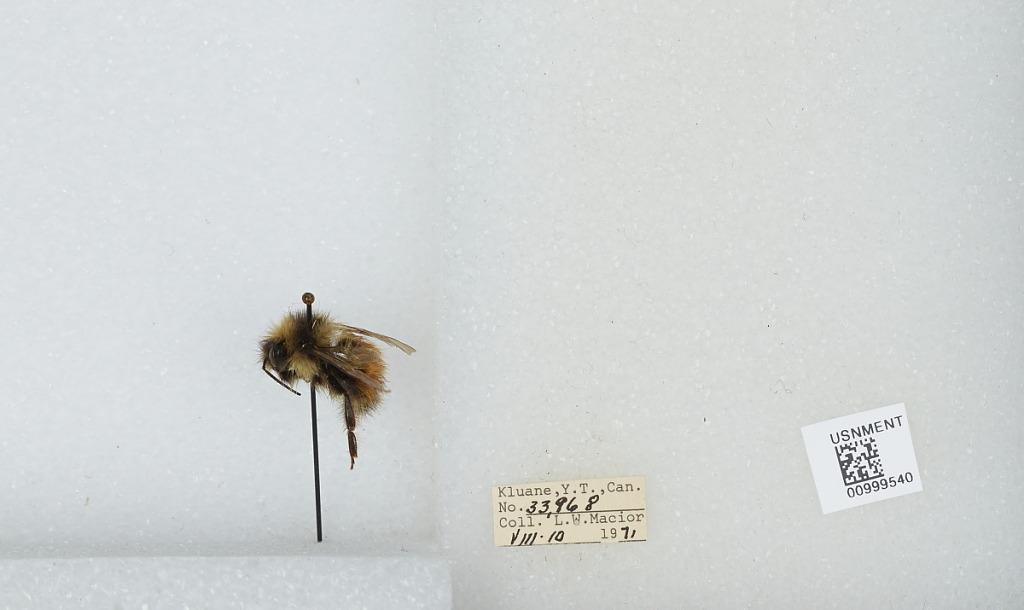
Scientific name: Bombus (Pyrobombus) melanopygus Nylander
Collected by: L. Macior
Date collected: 1971-8-10
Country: Canada
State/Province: Yukon Territory
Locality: Klaune
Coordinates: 60.7132, -139.474